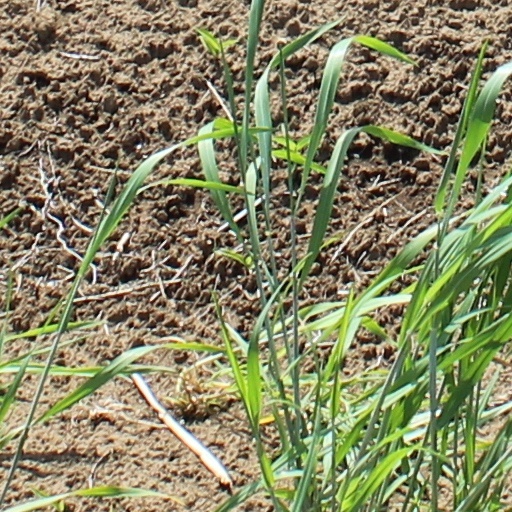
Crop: wheat